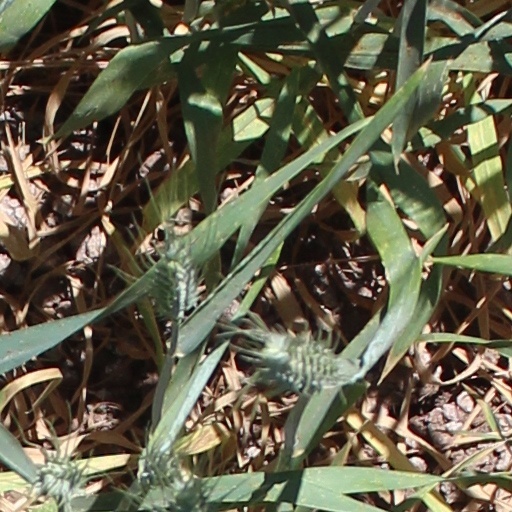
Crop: wheat